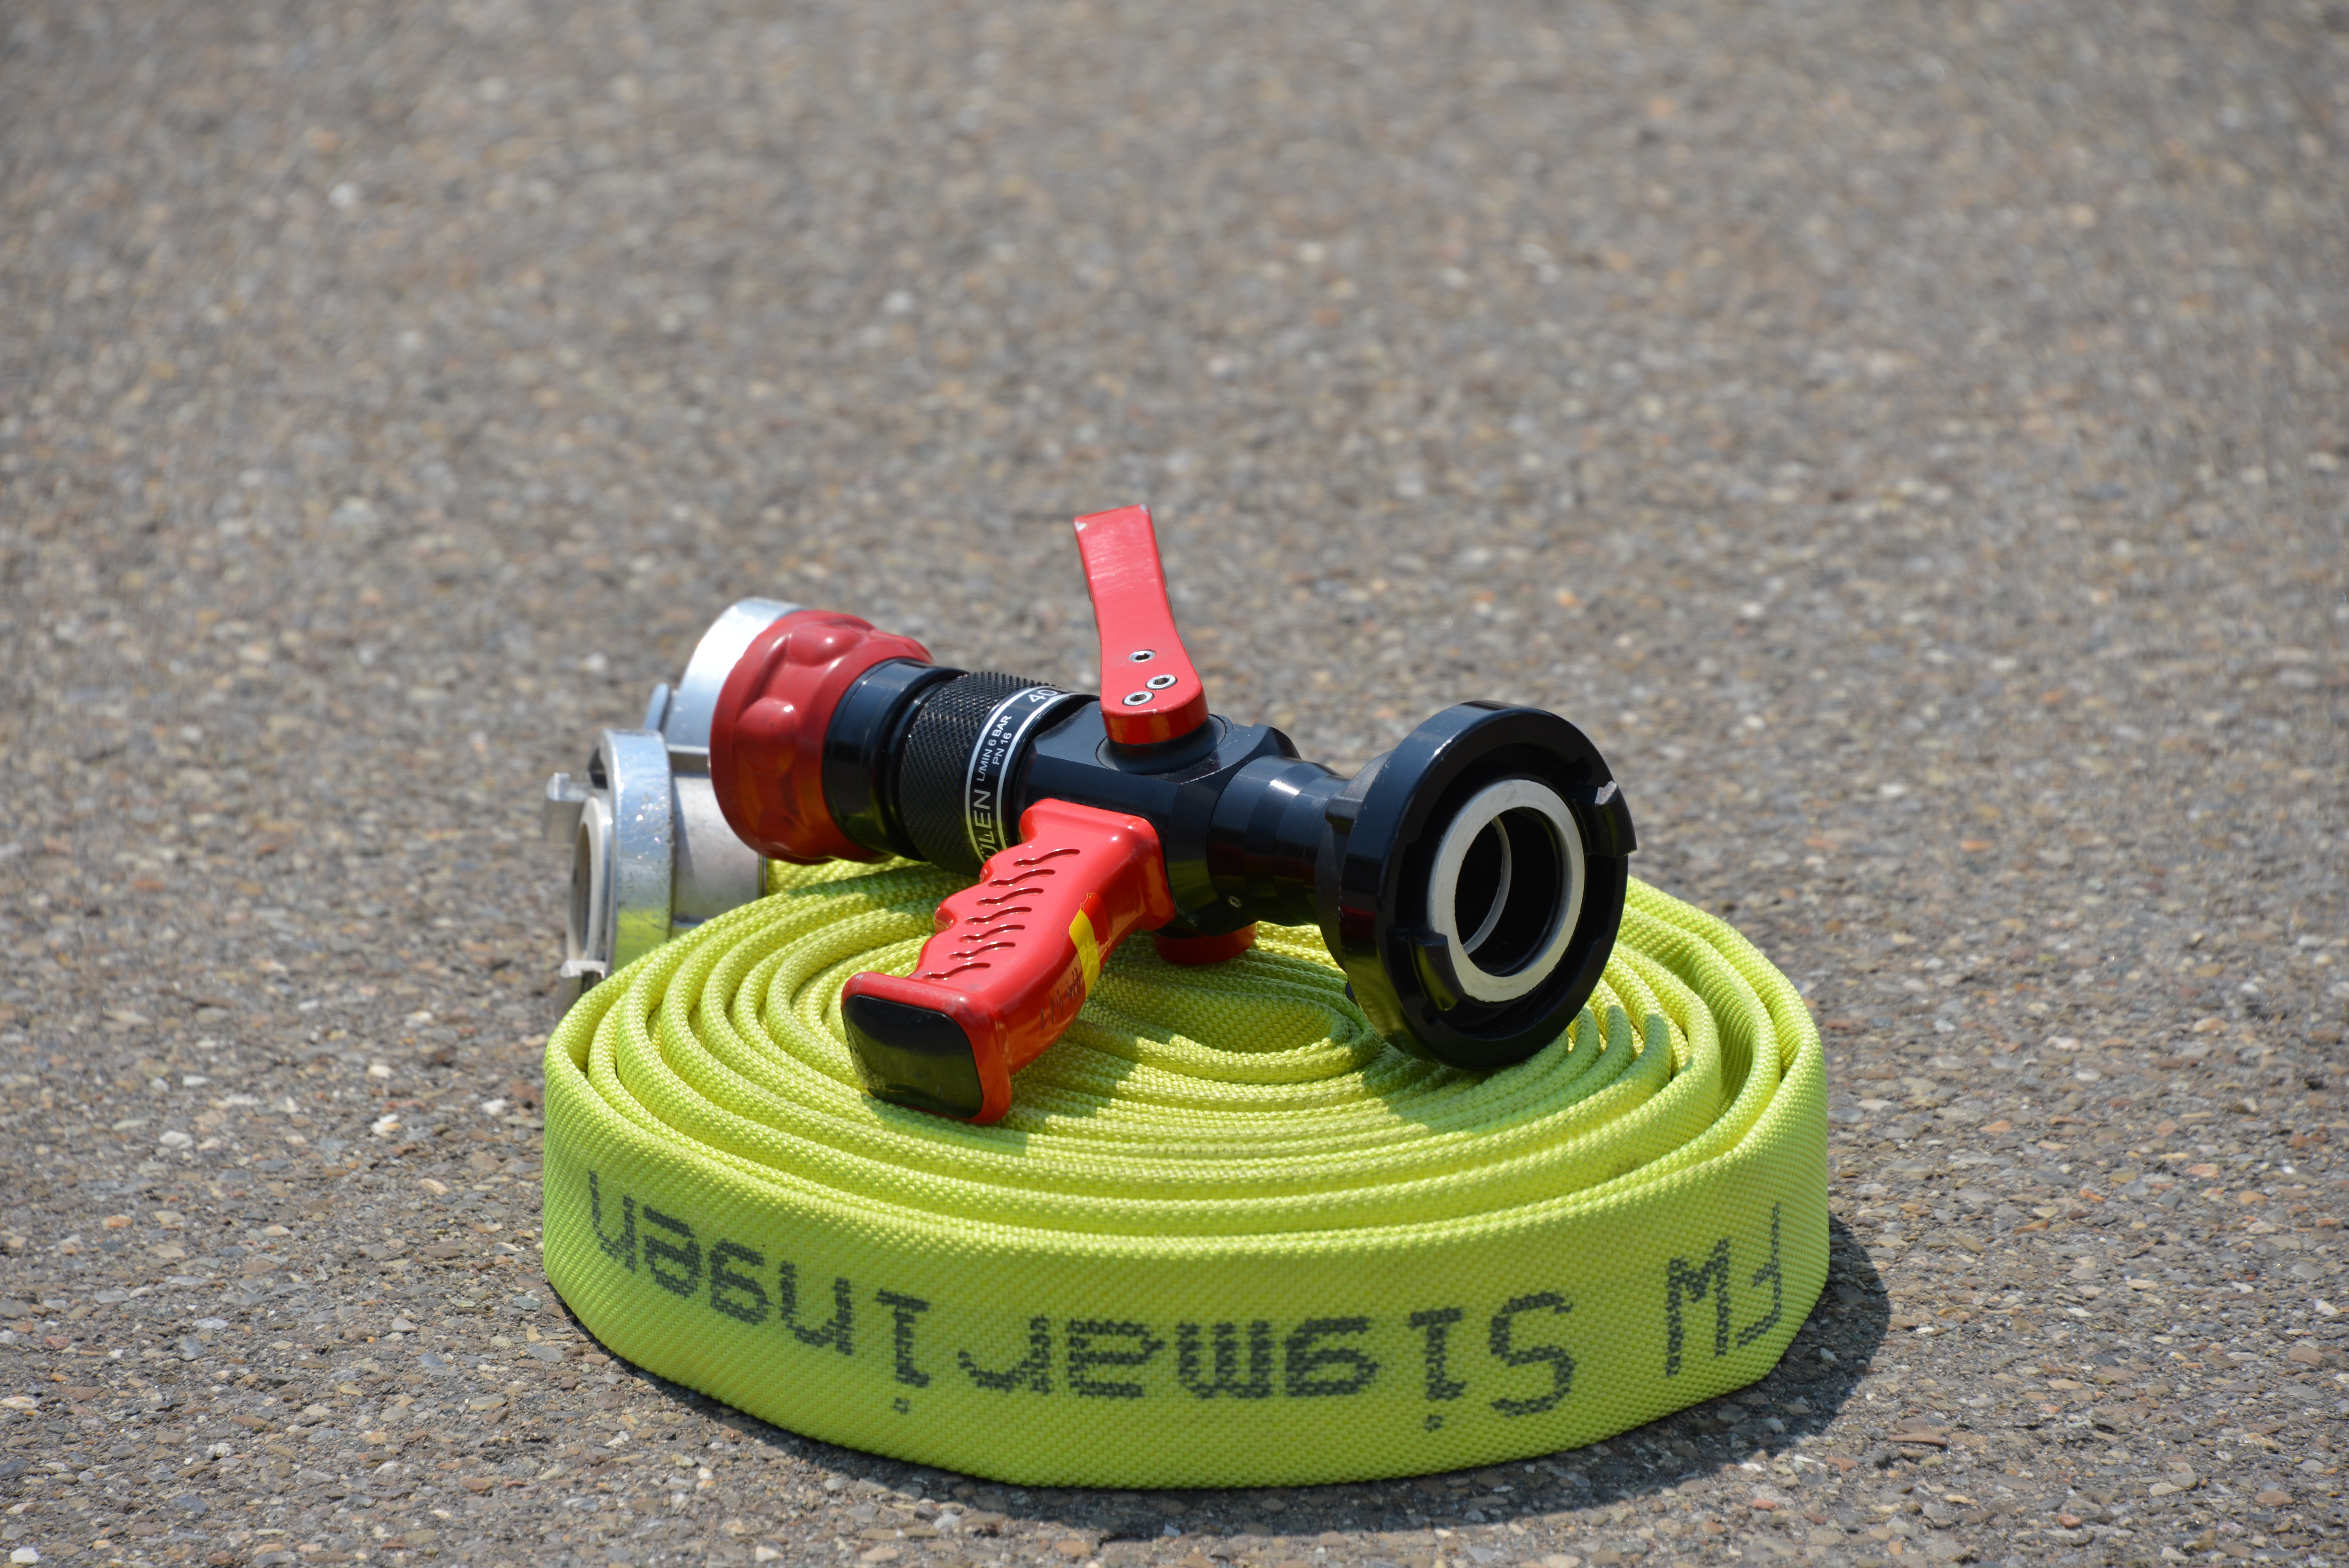
water, wheel, green, equipment, fire, toy, use, hose, connection, syringe, delete, fire fighting, water pump, water hose, fire hose, distributor, delete exercise, fire syringe, hose connection, hand pump